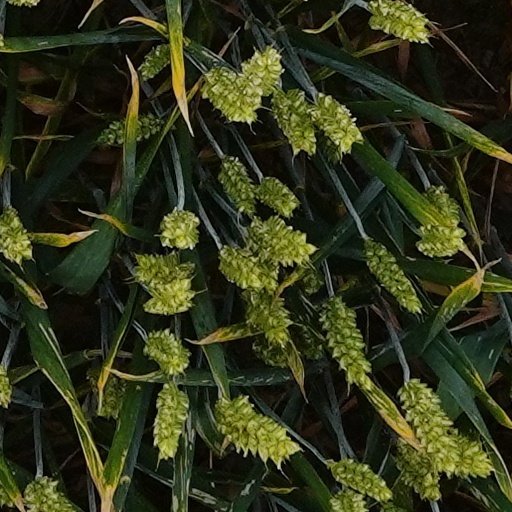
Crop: wheat